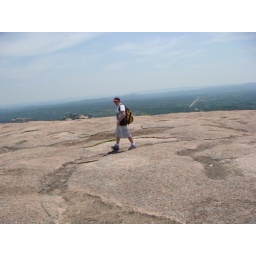
Brian walking around the top of the rock